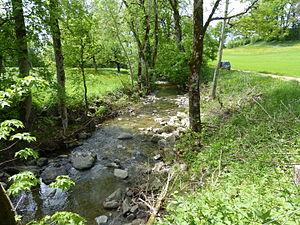
Rivière Mionne au lieu-dit «